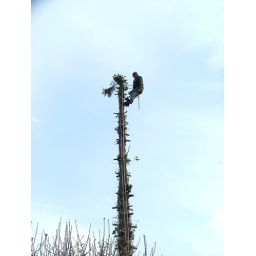
The final steps in cutting down the 60 feet tall pine tree from beside the front gate